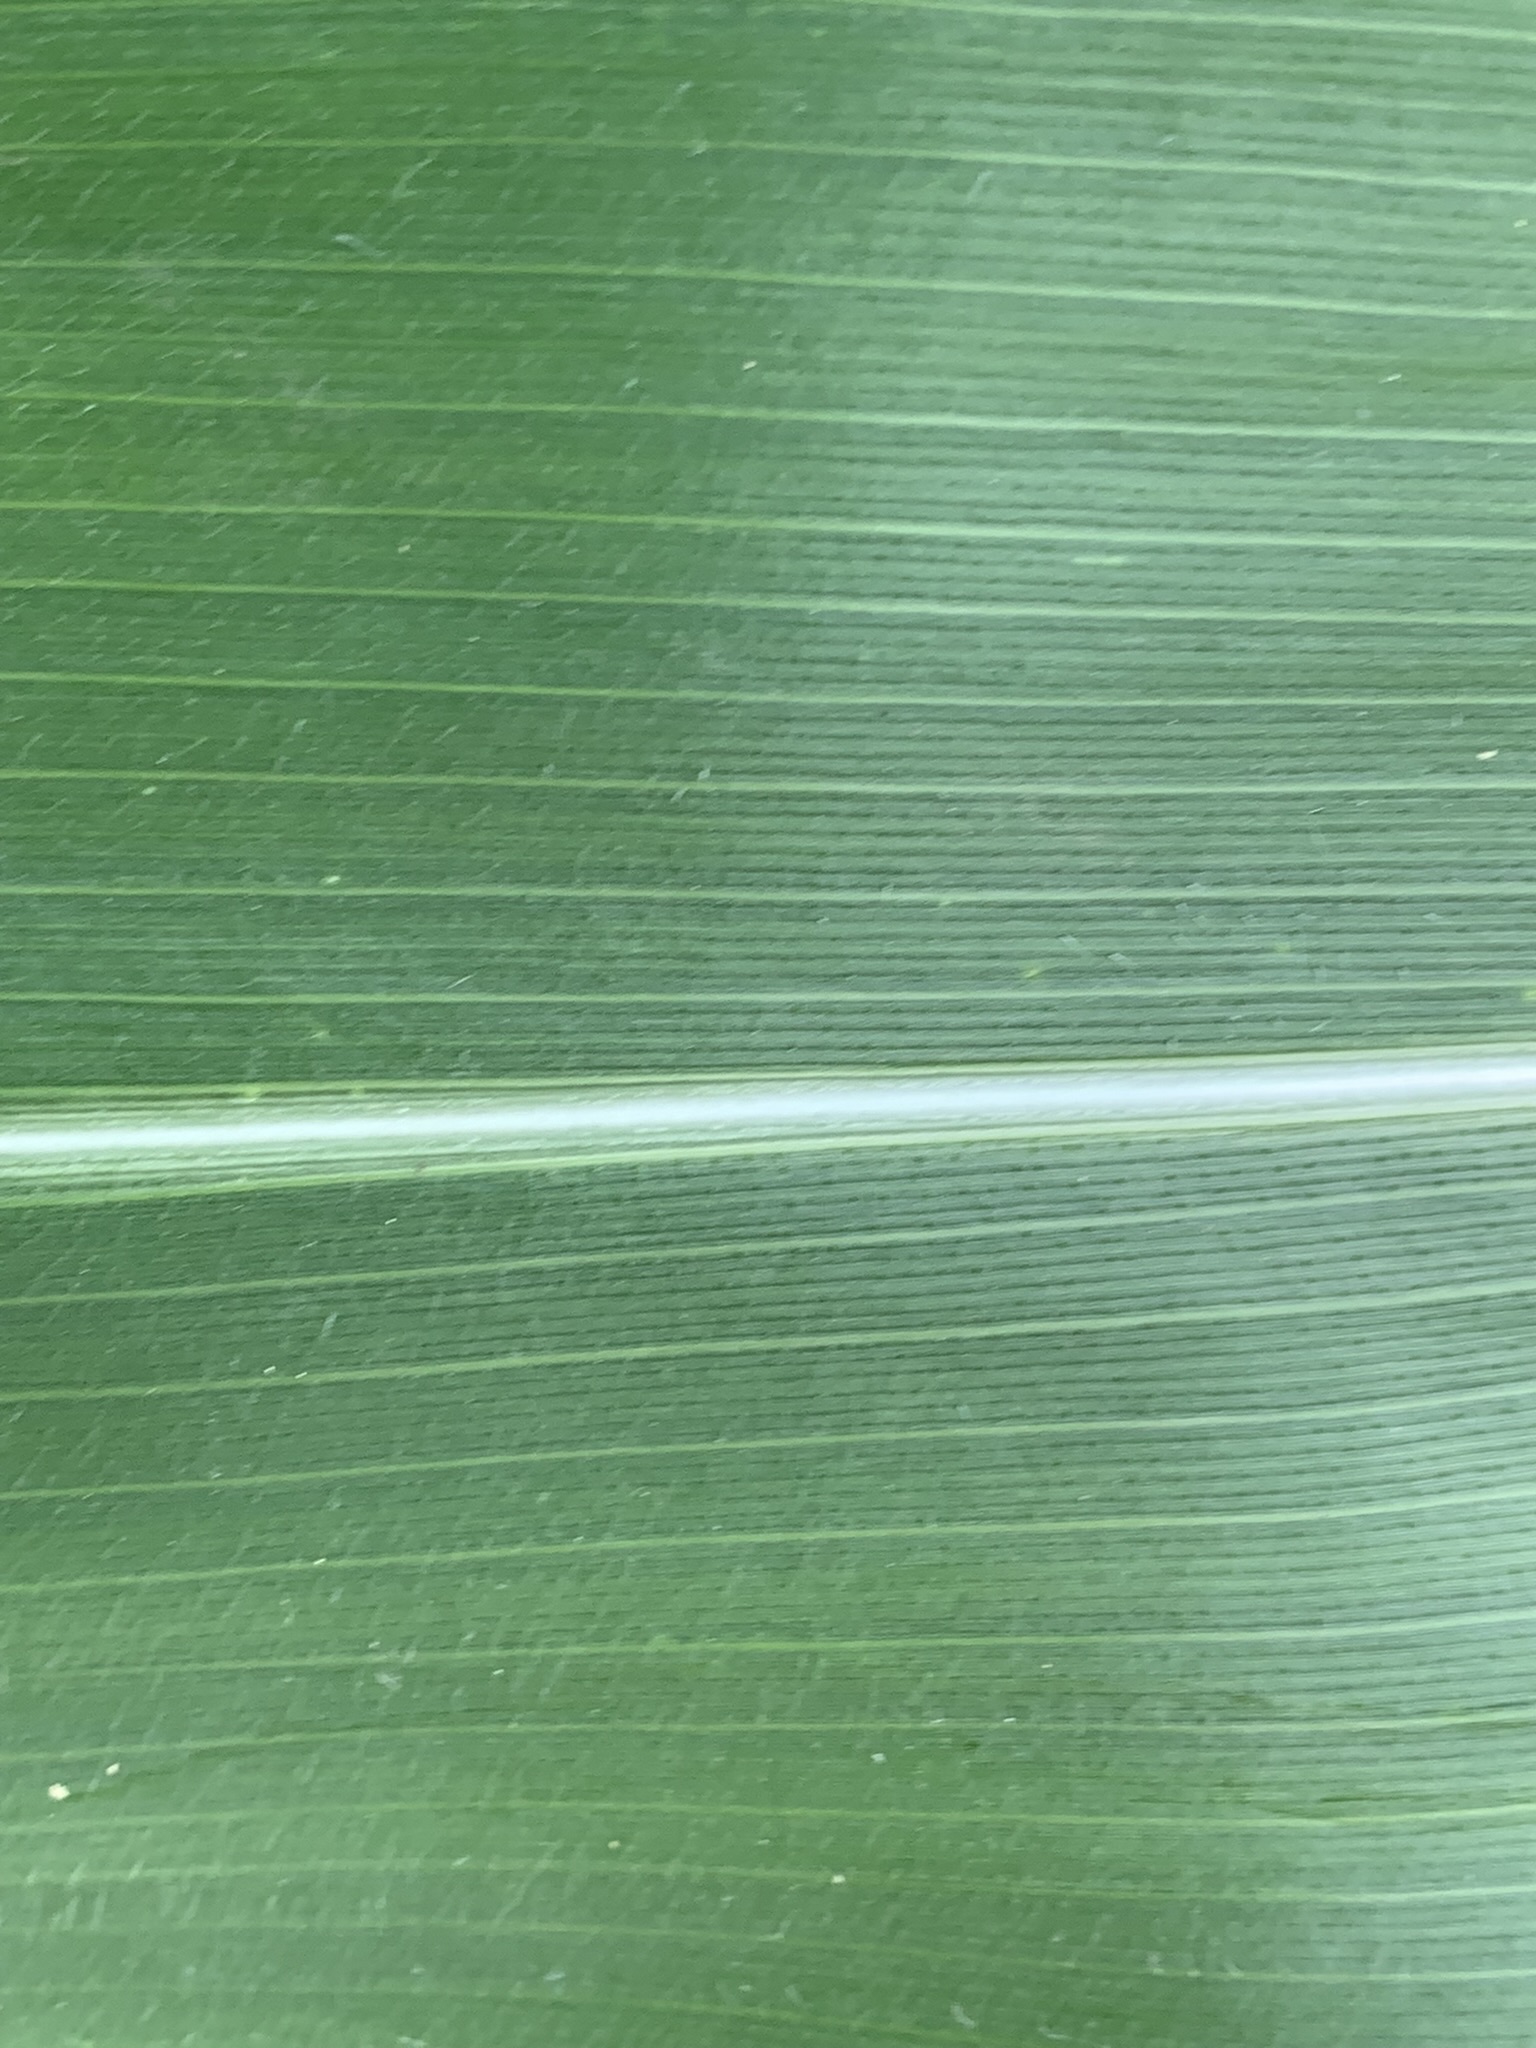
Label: Healthy